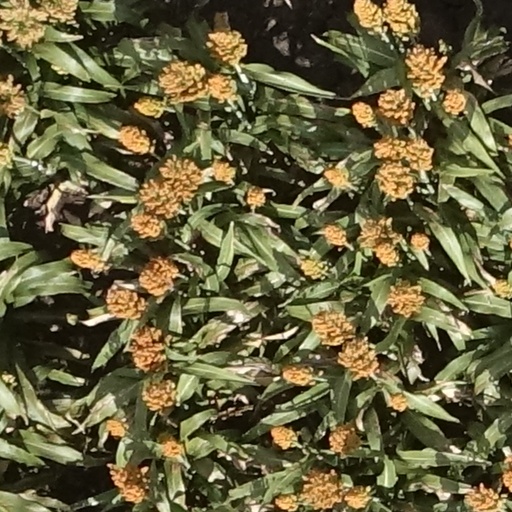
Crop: sorghum